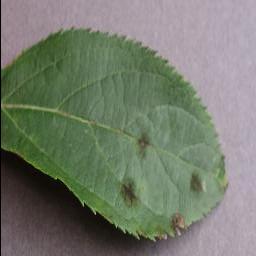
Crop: apple
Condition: scab